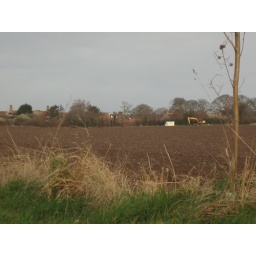
plant in field 19 mar